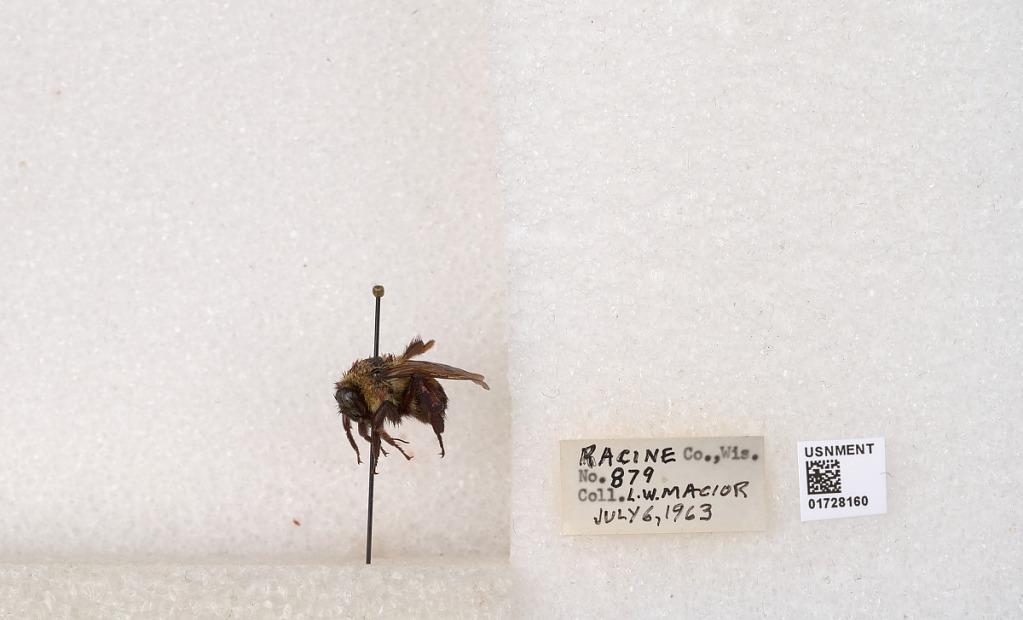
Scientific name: Bombus (Separatobombus) griseocollis (De Geer)
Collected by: L. Macior
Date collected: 1963-7-6
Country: United States
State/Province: Wisconsin
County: Racine
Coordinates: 42.7299, -87.8123